Natural History Museum of the University of Pisa

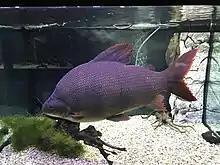
Six-banded distichodus

The museum has the largest freshwater aquarium in Italy at 60,000 liters. The first sector of the exhibition is entirely dedicated to Lake Tanganyika and hosts various specimens of cichlids belonging to the "Tropheus". The second section houses dipnoi, arowana, some freshwater puffers, an axolotl colony, a softshell turtle and a "mata mata" specimen. The third sector is the largest tank and is dedicated to Koi carp. The fourth and fifth sectors show off world fish biodiversity with Asian giant gourami, the American Oscar fish and the alligator pike.